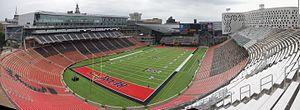
La Major League Soccer 2020 est la 25ᵉ saison de la Major League Soccer, le championnat professionnel de soccer d'Amérique du Nord. Elle est composée de vingt-six équipes. À partir de cette saison, les formations de l’Inter Miami et de Nashville SC se rajoutent à la MLS.
La Major League Soccer 2019 est la 24ᵉ saison de la Major League Soccer, le championnat professionnel de soccer d'Amérique du Nord. Elle est composée de vingt-quatre équipes. À partir de cette saison, la formation de FC Cincinnati se rajoute à la MLS.